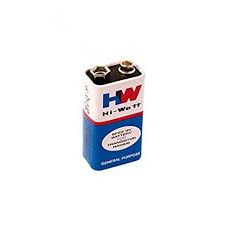
Waste category: battery